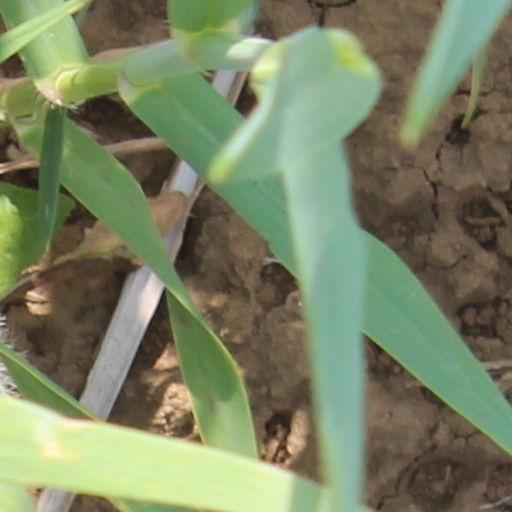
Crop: wheat